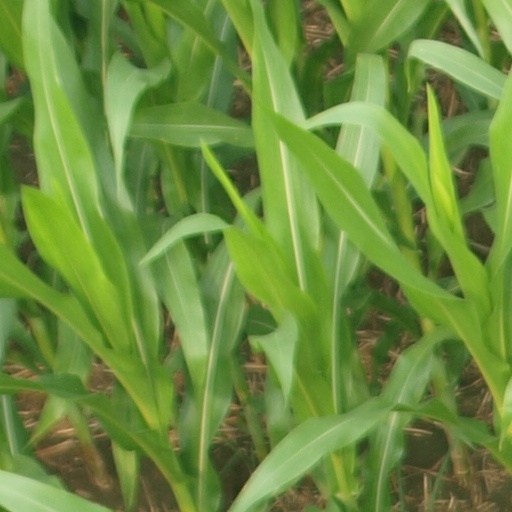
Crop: maize; corn